Jalladkhana Killing field

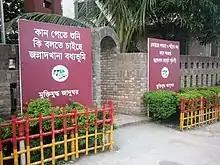
Front side of Jalladkhana Killing field

On March 25, 1971, Pakistan Army launched Operation searchlight to curb the Bengali nationalist movement in former East Pakistan. The army was aided by members of local Islamist groups and non-Bengali ethnic communities in the persecution of Bengali people. Jalladkhana was an abandoned pump house in Mirpur, Dhaka that was used as one of the killing fields. After being detained in various parts of the city, the victims were brought to this site, beheaded and thrown into a water well and several pits dug out for mass graves.